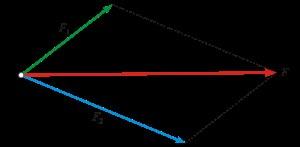
La méthode du parallélogramme réfère à une méthode d'addition graphique de deux vecteurs euclidiens. Elle tire son nom de la forme créée par les possibilités d'additions graphiques des deux vecteurs. Ainsi, puisque l'addition de vecteurs euclidiens est commutative, l'addition graphique de deux vecteurs peut-être réalisée de deux manières. Par exemple, les vecteurs et de la figure ci-contre peuvent être additionnés selon l'ordre, qui donne le trajet supérieur, ou, qui donne le trajet inférieur. L'ensemble des trajets possibles forme le parallélogramme.